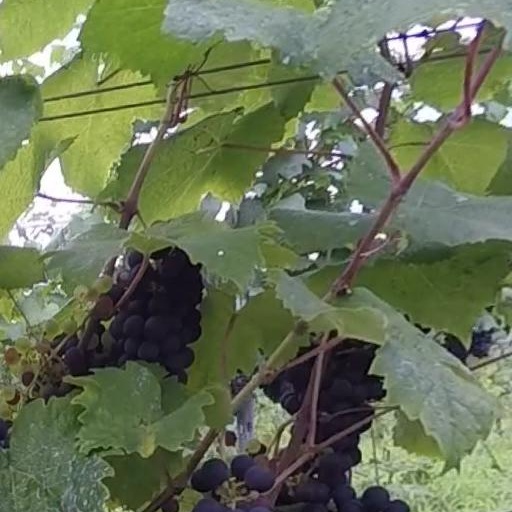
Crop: grape